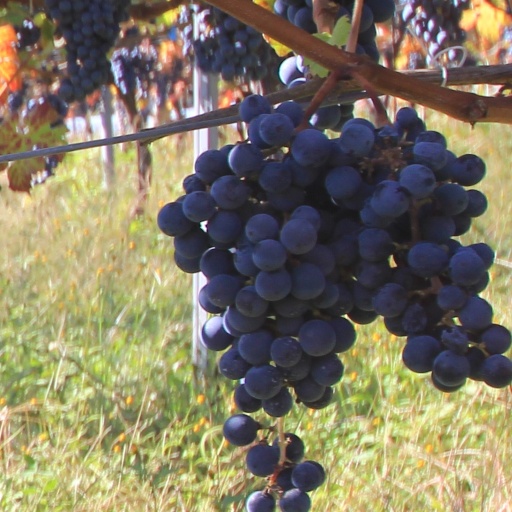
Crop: grape